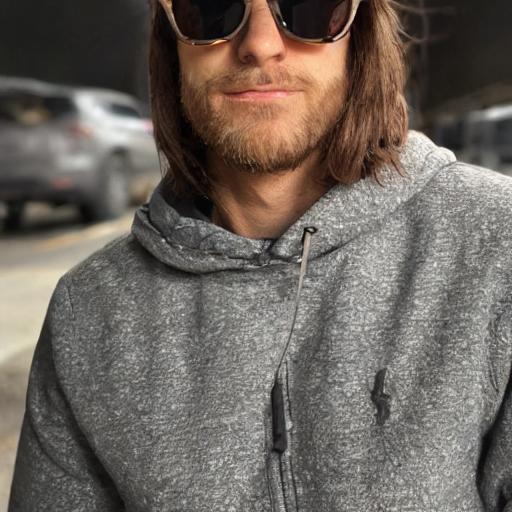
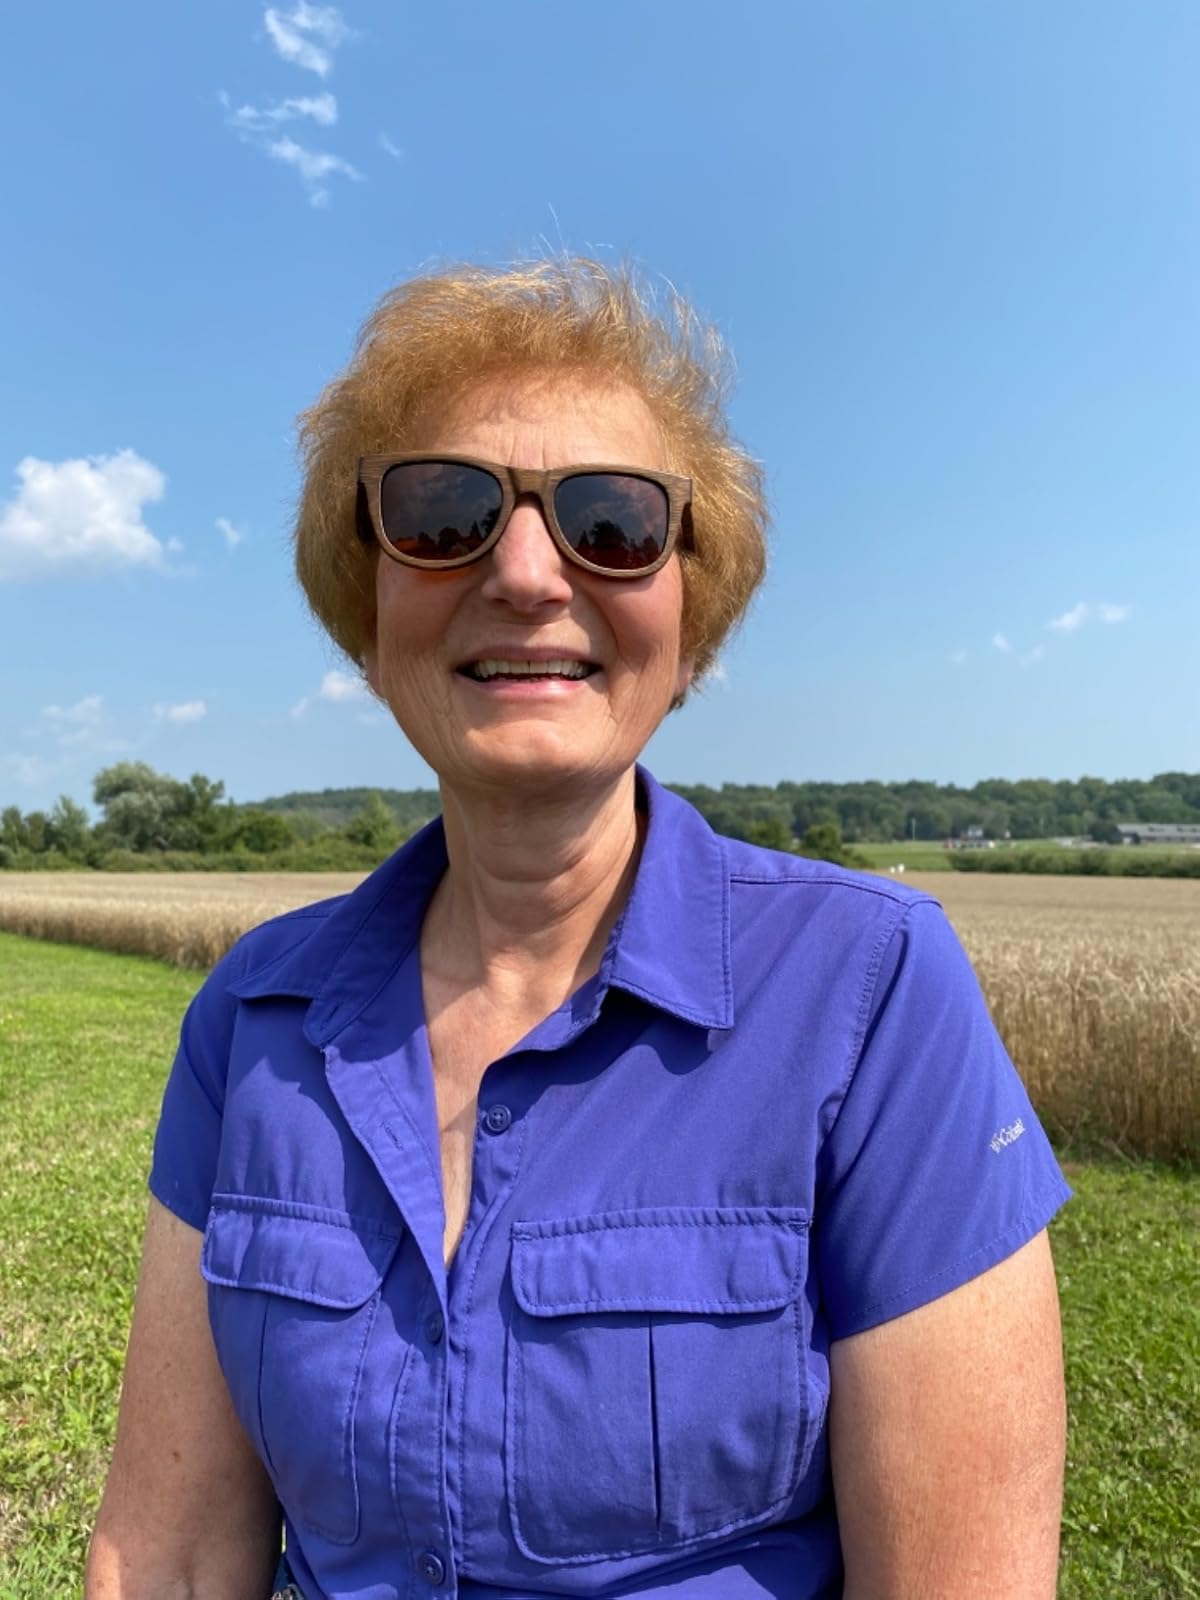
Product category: accessories_sunglasses
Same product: no